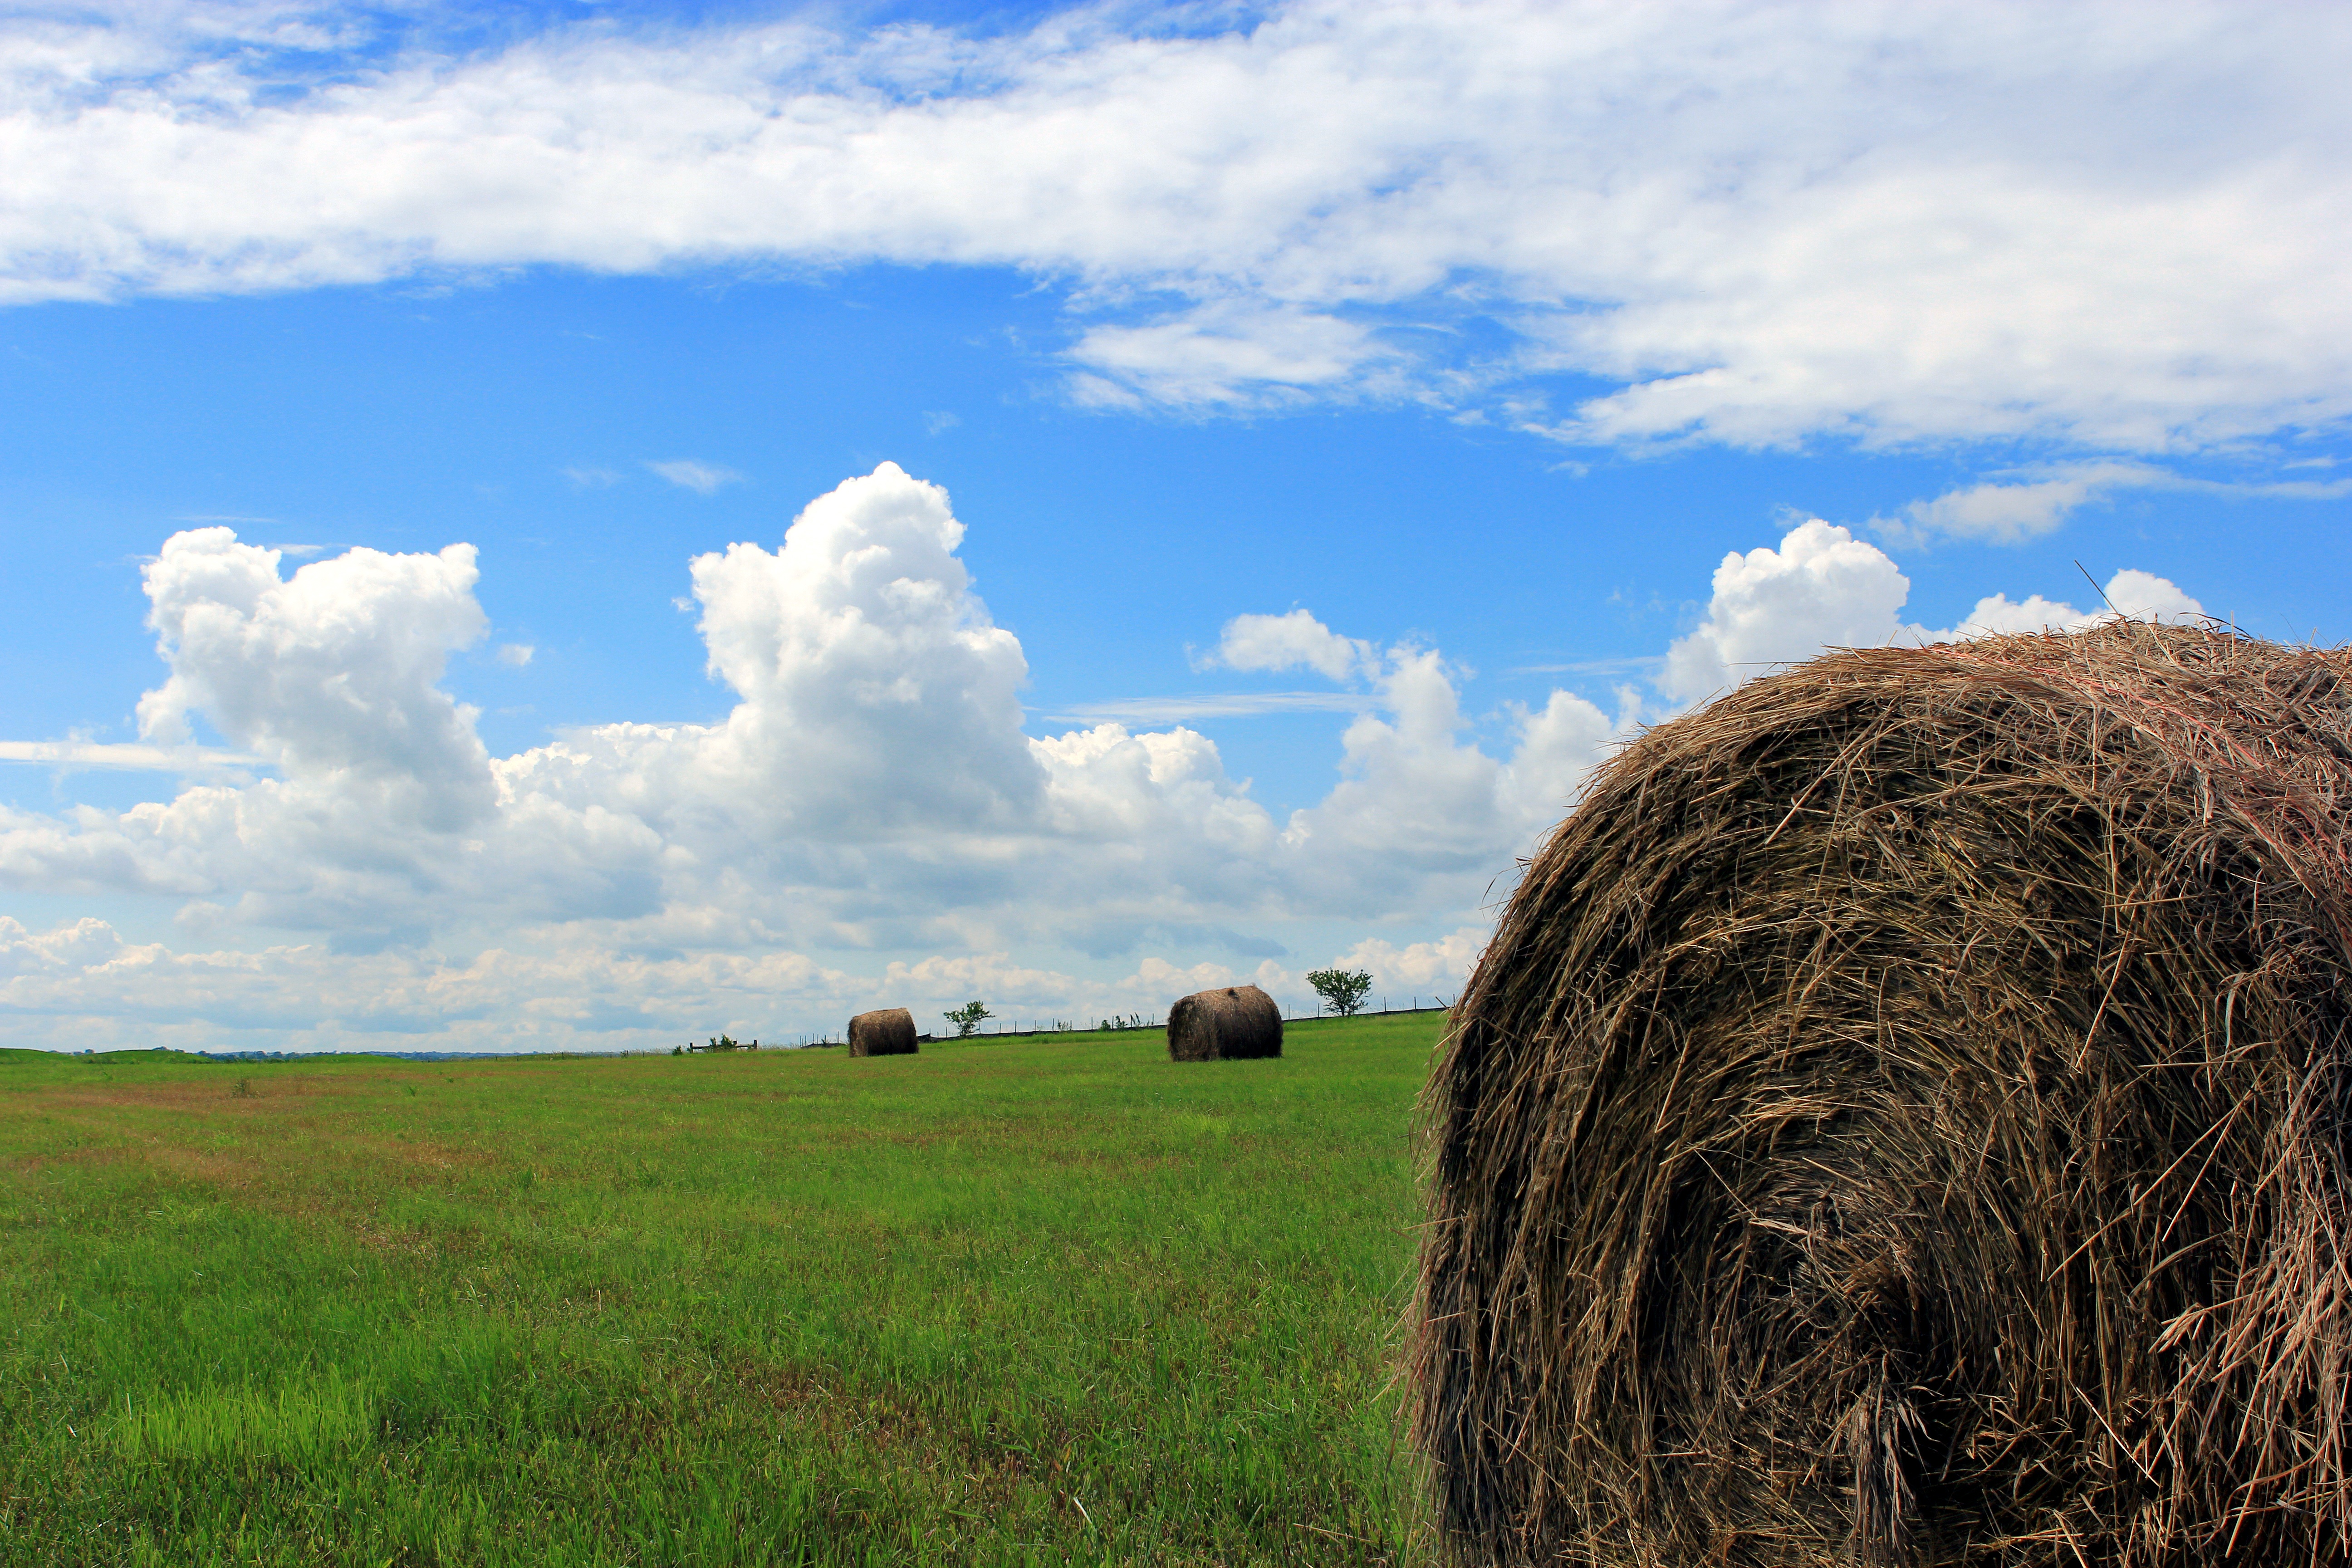
landscape, nature, grass, horizon, cloud, plant, sky, hay, field, farm, meadow, prairie, hill, flower, crop, pasture, agriculture, plain, hay bale, grassland, plateau, habitat, ecosystem, steppe, rural area, grass family